Tarkan Serbest

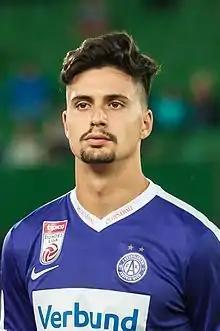
Serbest with Austria Wien in 2016

Tarkan Serbest (born 2 May 1994) is a Turkish professional footballer who plays as a midfielder for TFF First League club Kocaelispor.